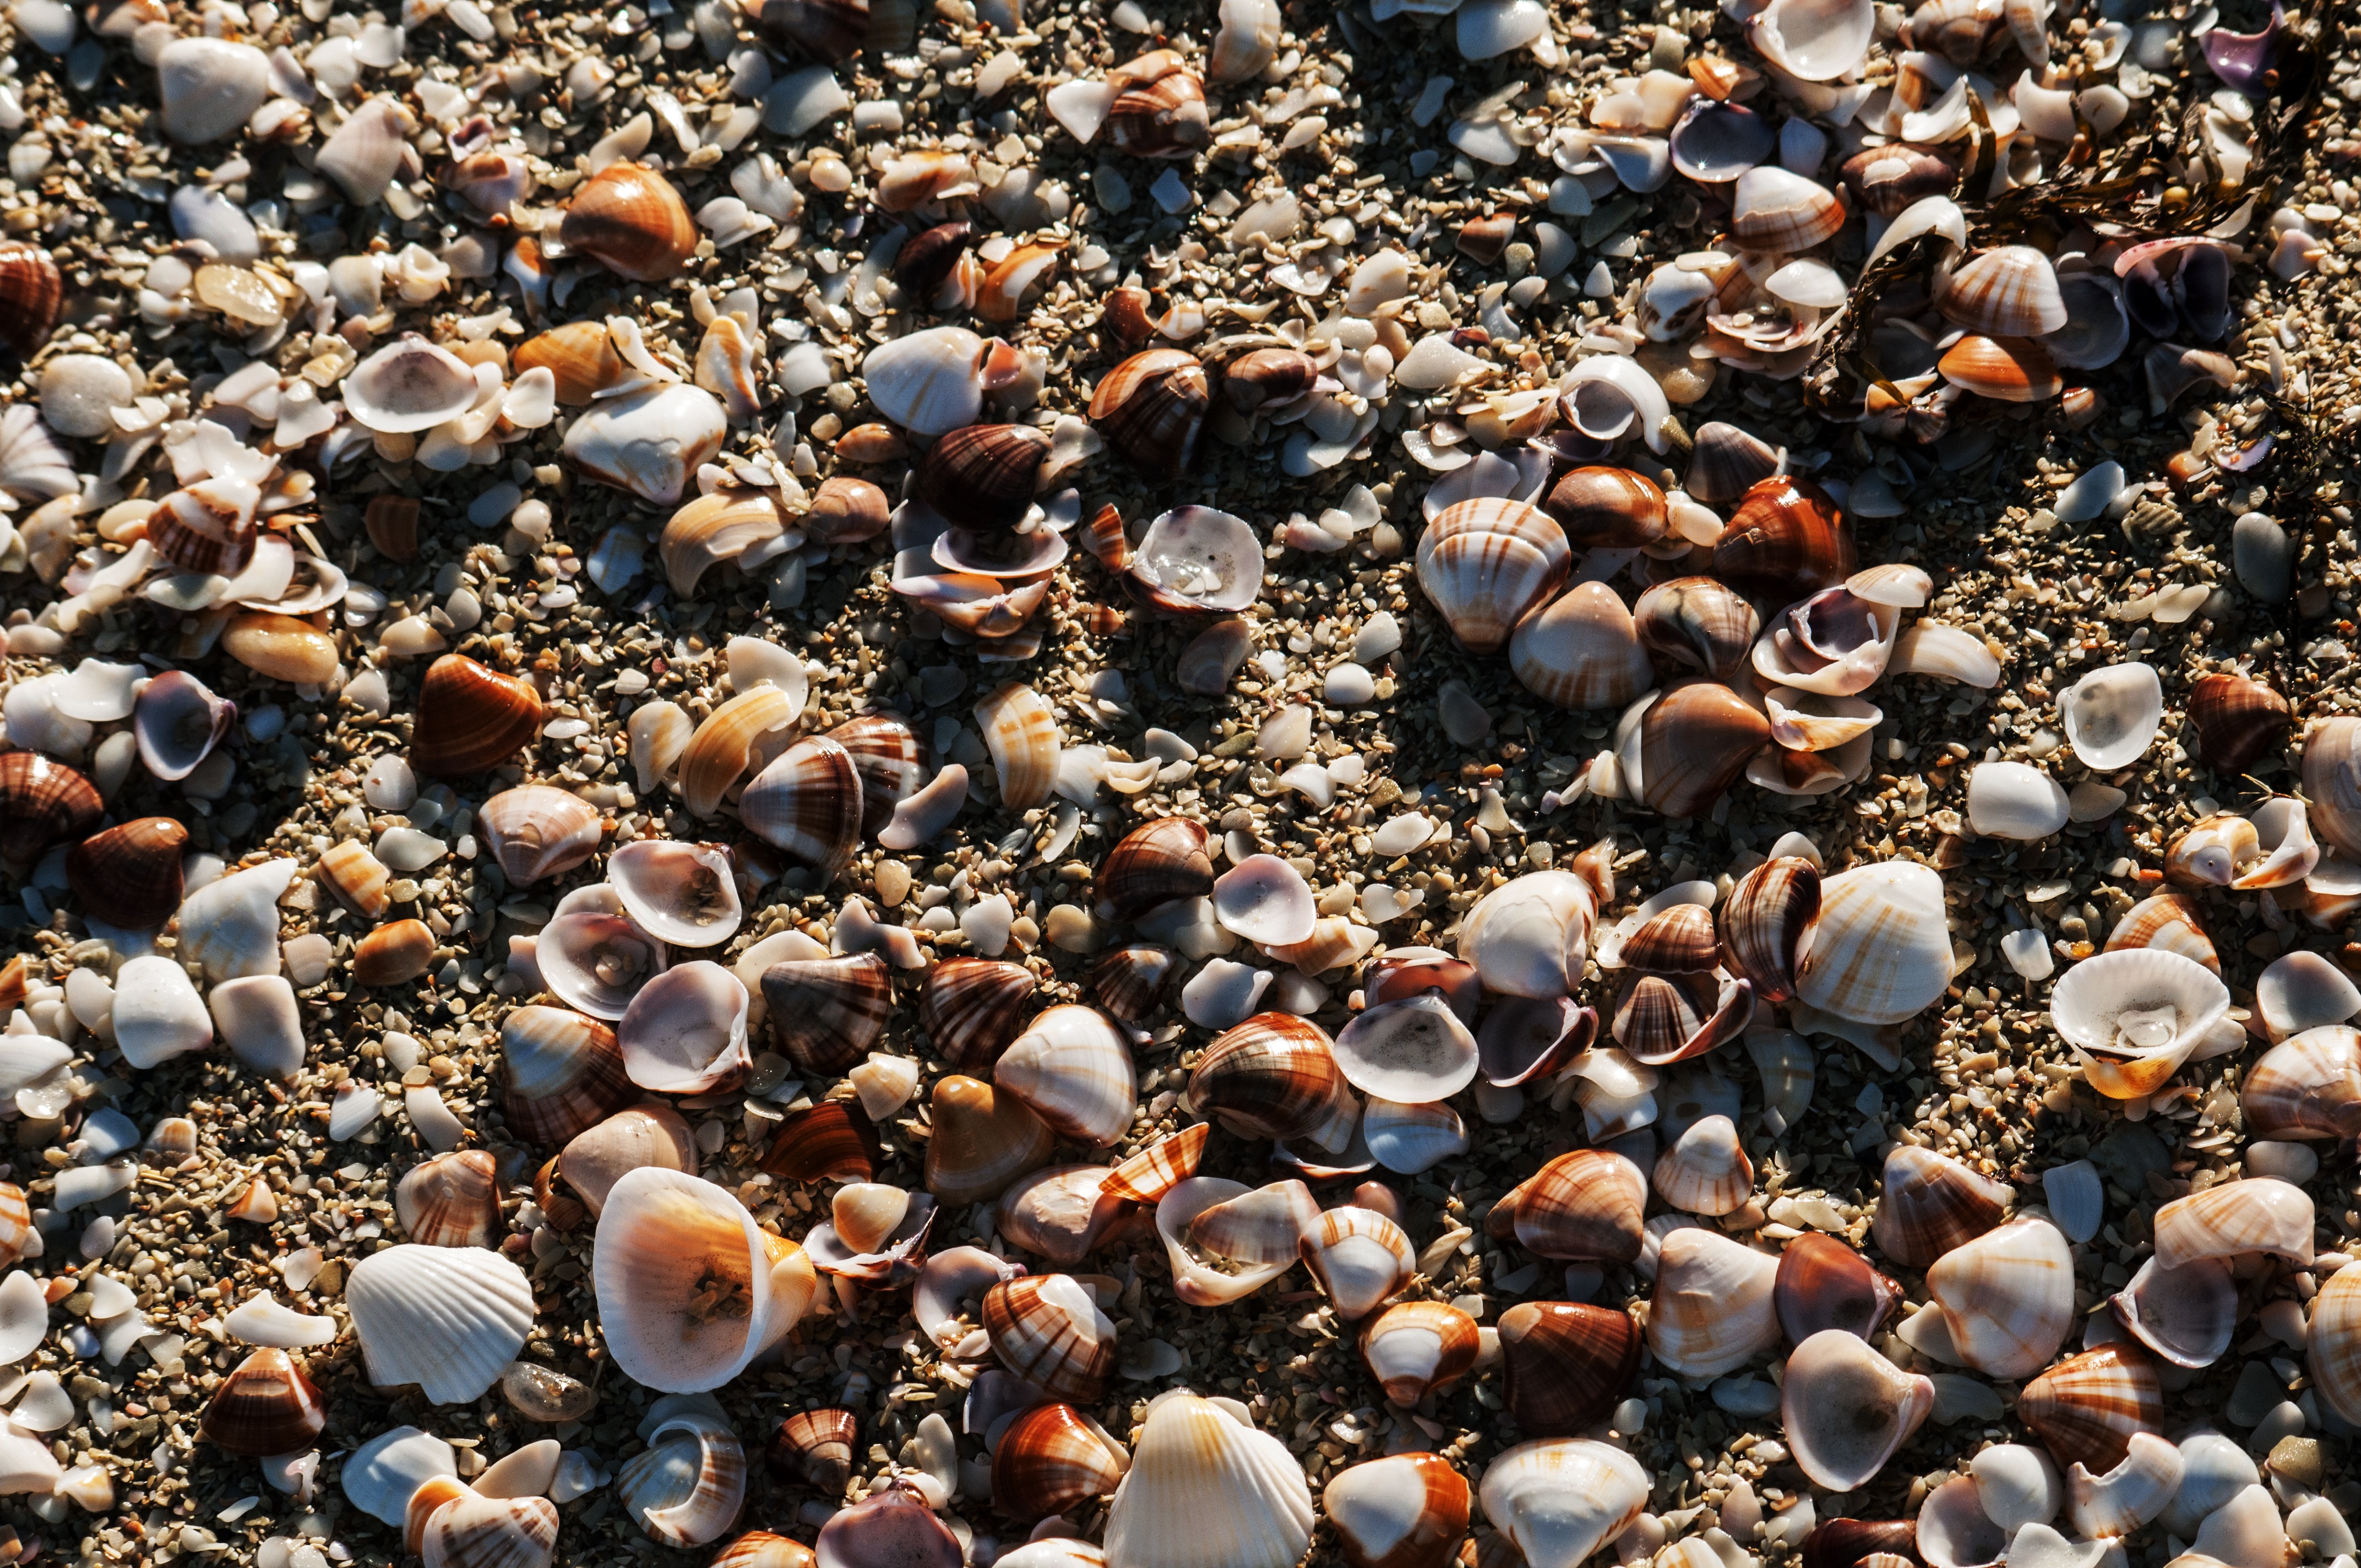
beach, coast, sand, rock, crowd, tropical, pebble, island, seashore, material, invertebrate, seashell, seashells, rocks, gravel, pebbles, exotic, sea shells